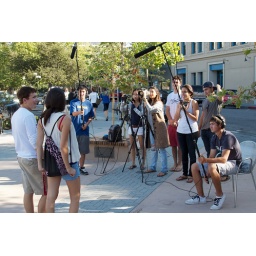
Menlo's Advanced Moviemaking students shooting video on the sidewalk in Palo Alto. Photo by Tripp Robbins.